Herja

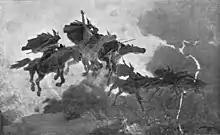
"The Ride of the Valkyrs" (1909) by John Charles Dollman

In Norse mythology Herja (Old Norse) is a valkyrie attested in the longer of the two "Nafnaþulur" lists found in the "Prose Edda".